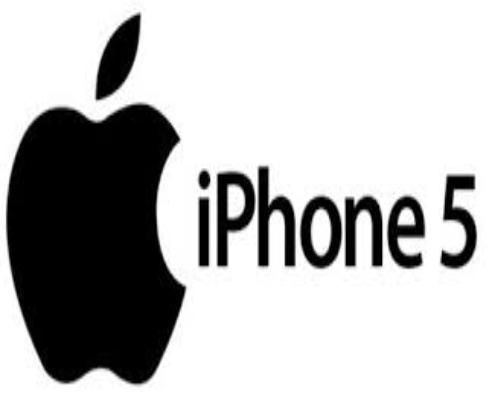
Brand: iPhone-1
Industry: Electronic